Shangri-La Air

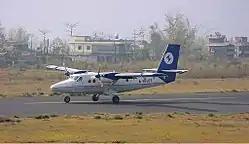
Shangri-La Air's Twin Otter at Pokhara Airport in 2000

Shangri-La Air was an airline based in Nepal. It partly merged with Necon Air in 2001 and eventually ceased operations in 2008.